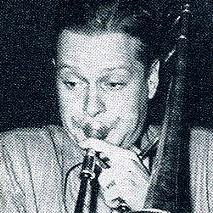
Age: 27